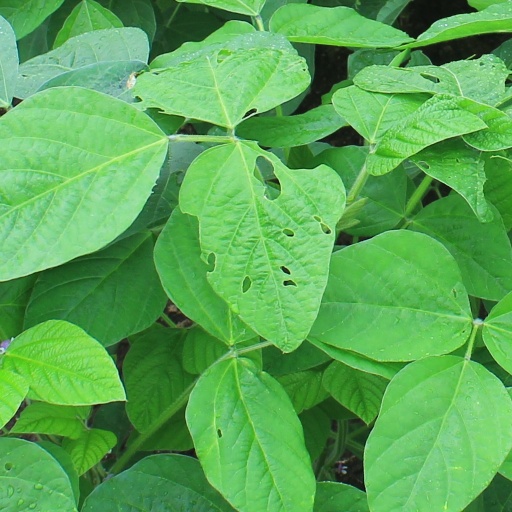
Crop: soybean